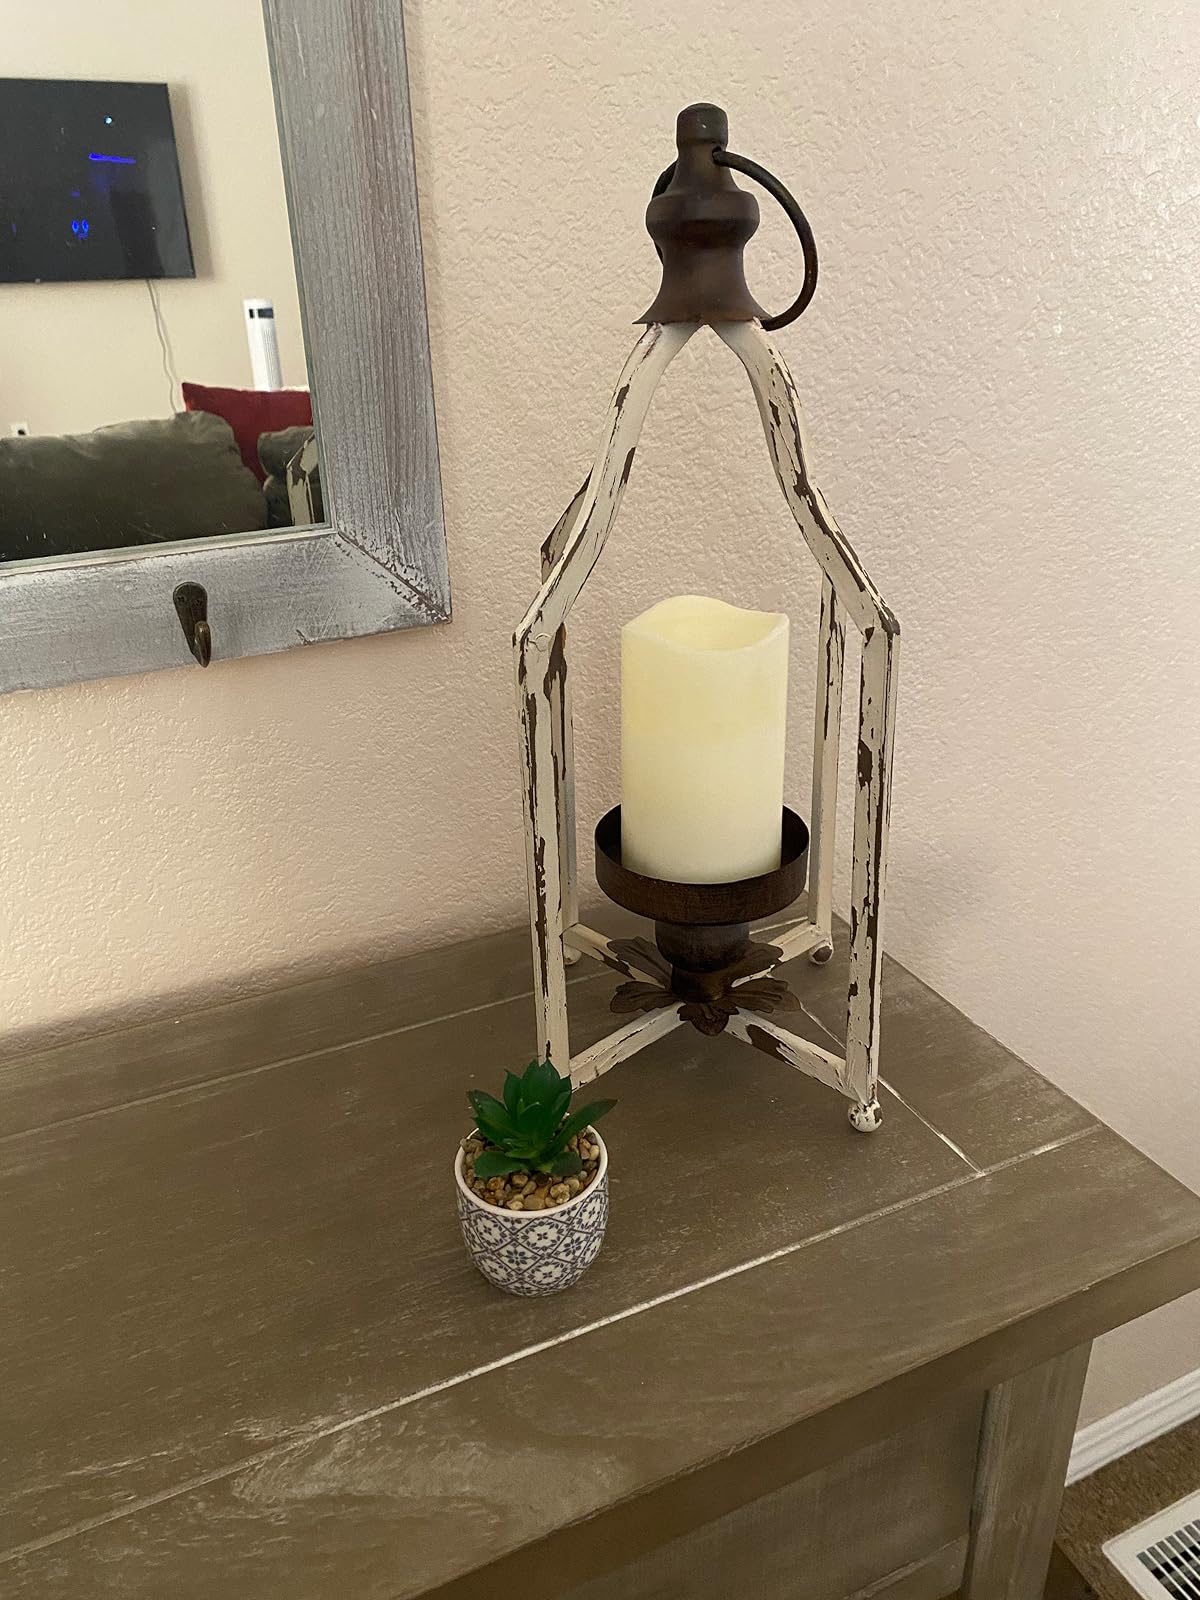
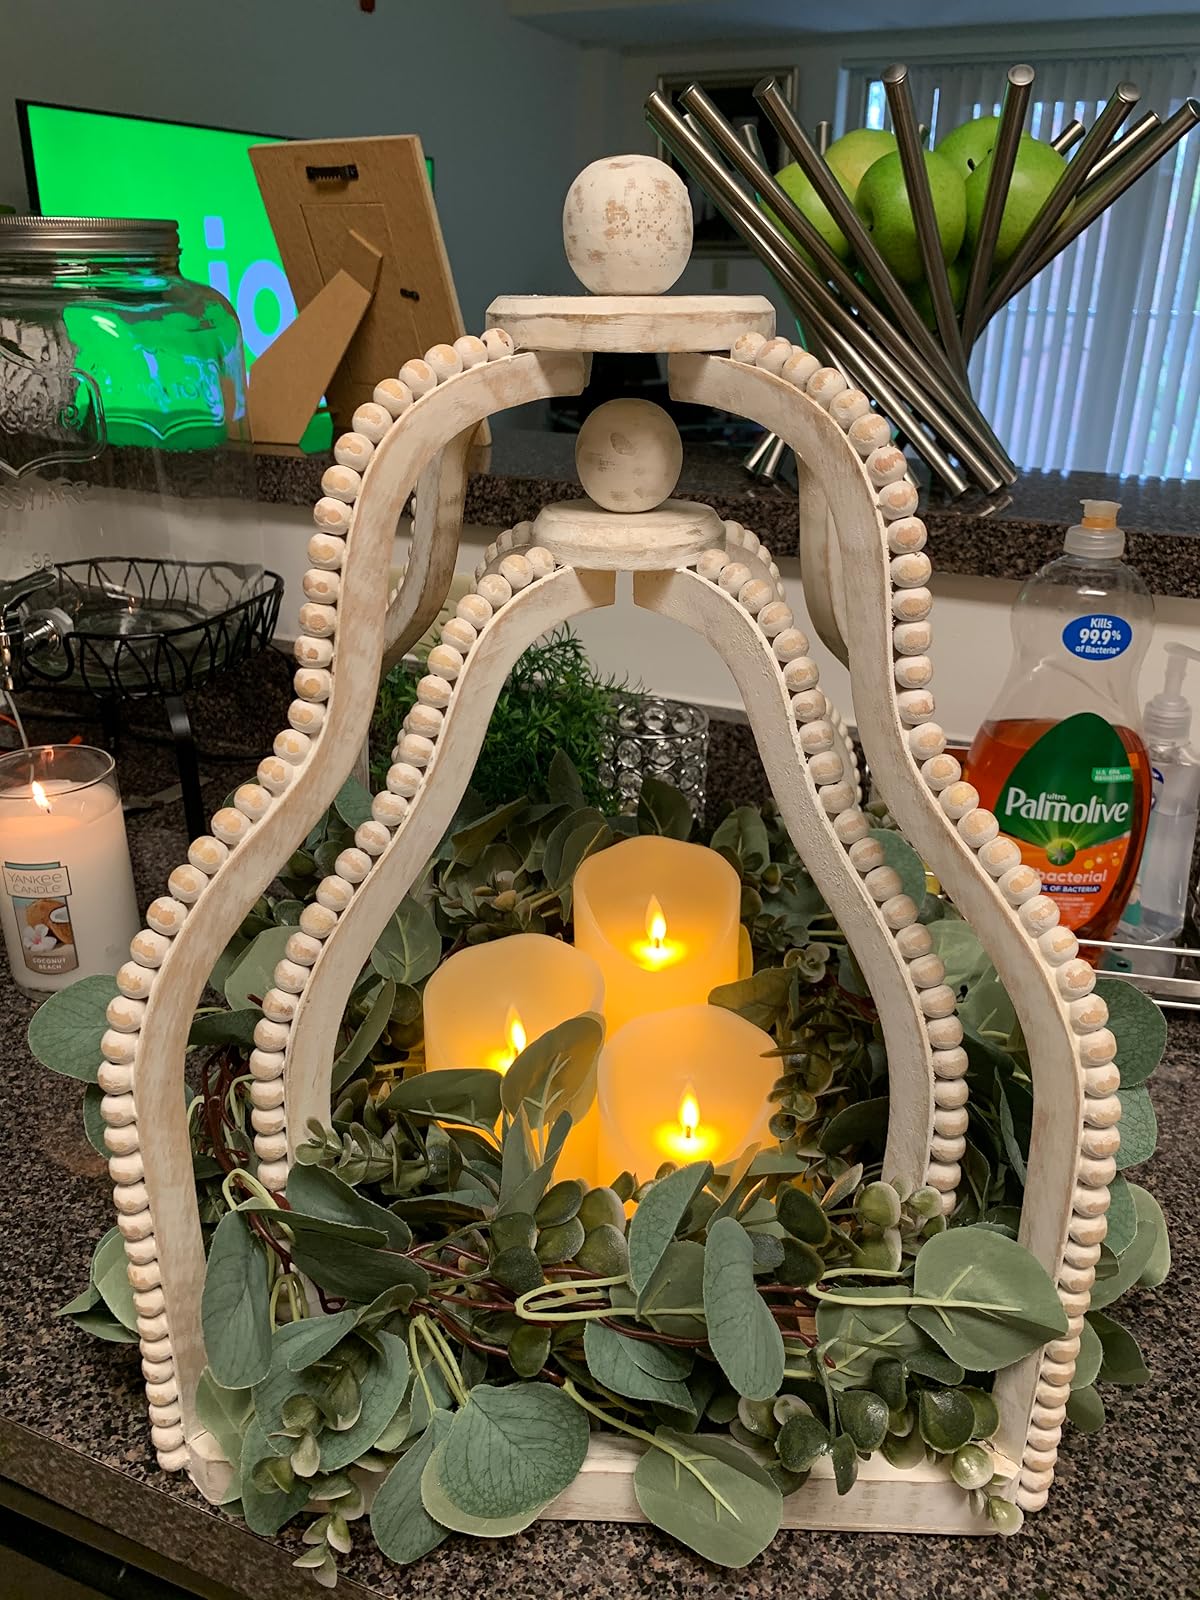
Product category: lantern
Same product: no